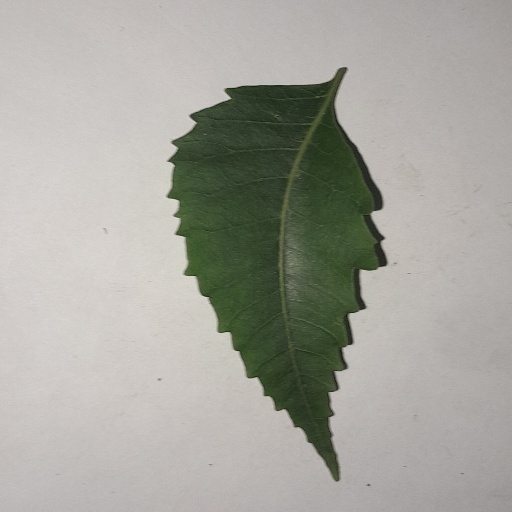
Species: Neem
Leaf condition: Healthy Leaf